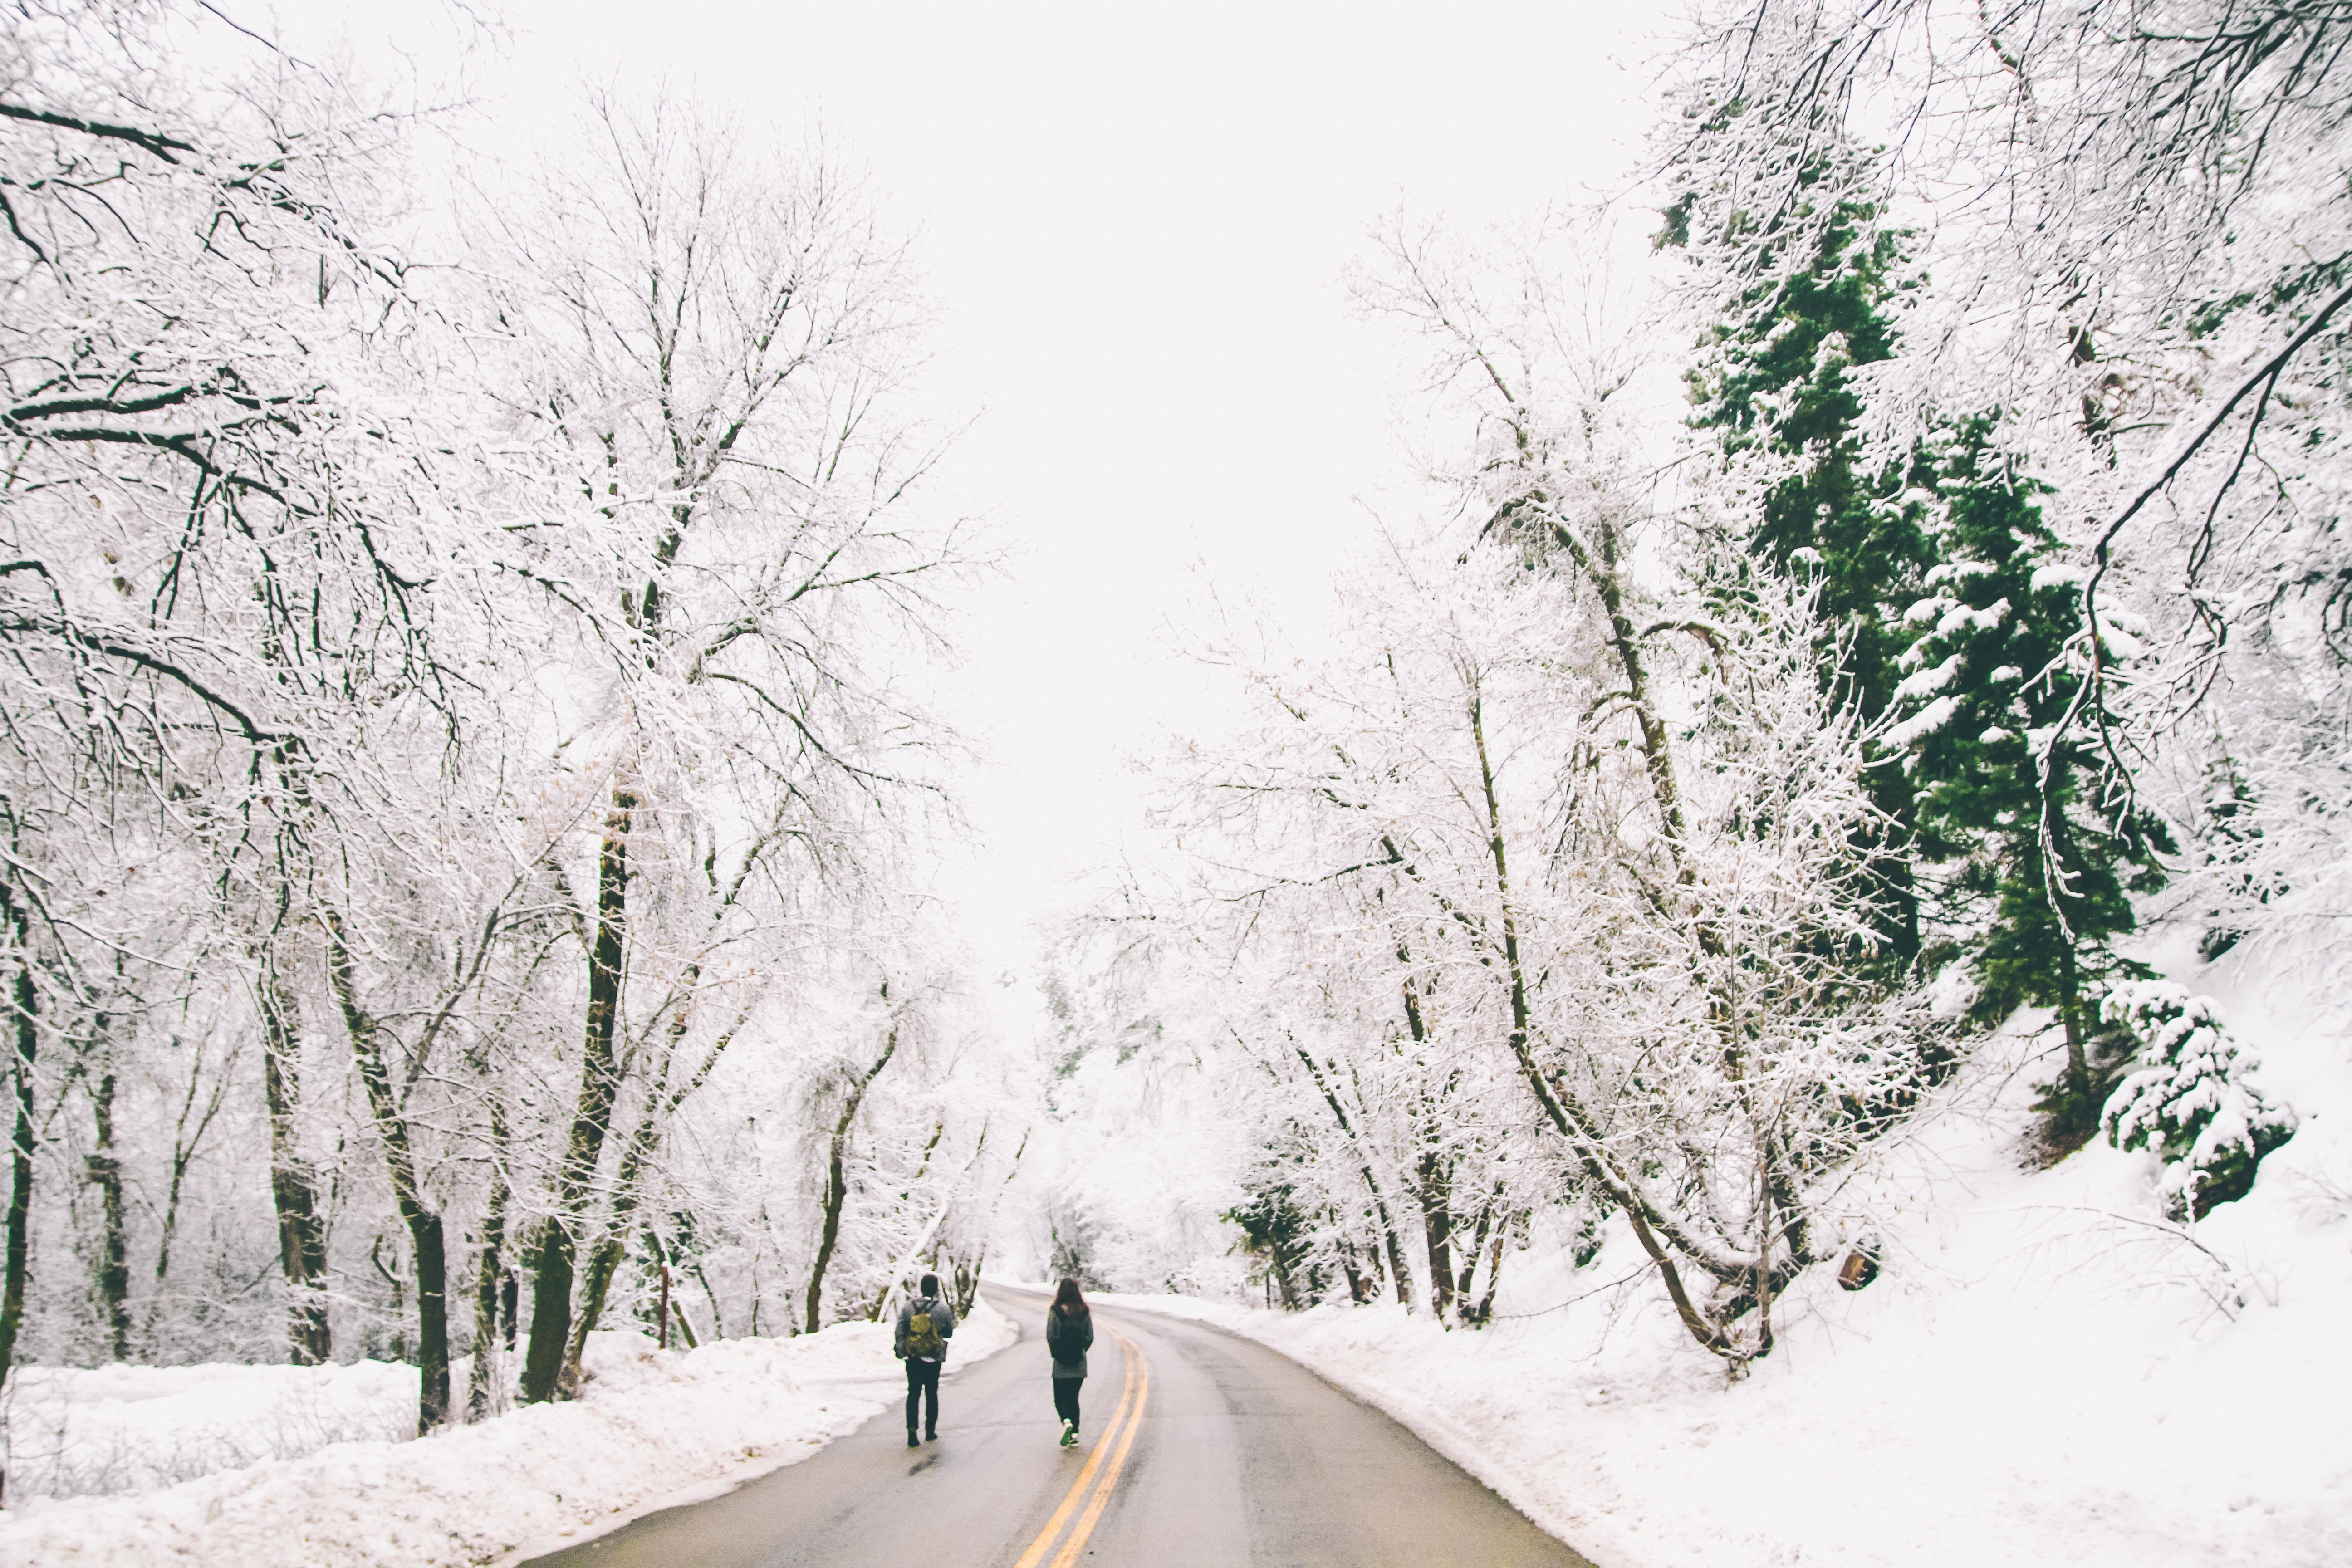
tree, branch, snow, winter, plant, frost, weather, season, blizzard, freezing, atmospheric phenomenon, woody plant, winter storm